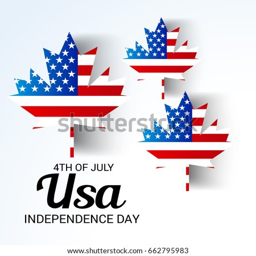
vector illustration of a banner .